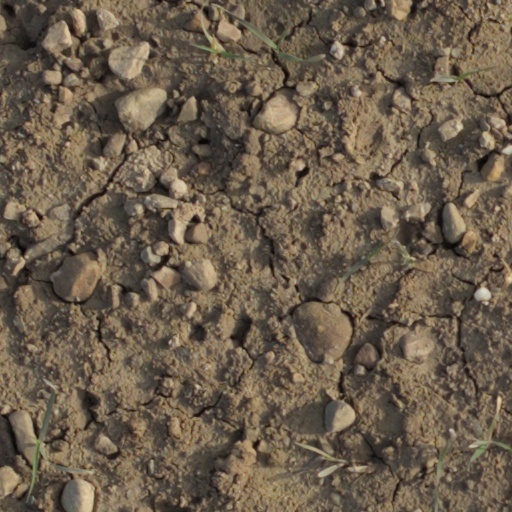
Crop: wheat